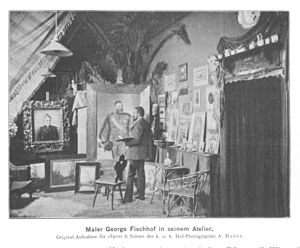
Fischhof
George
Fischhof er et tyskt efternavn, der henviser til blandt andre: